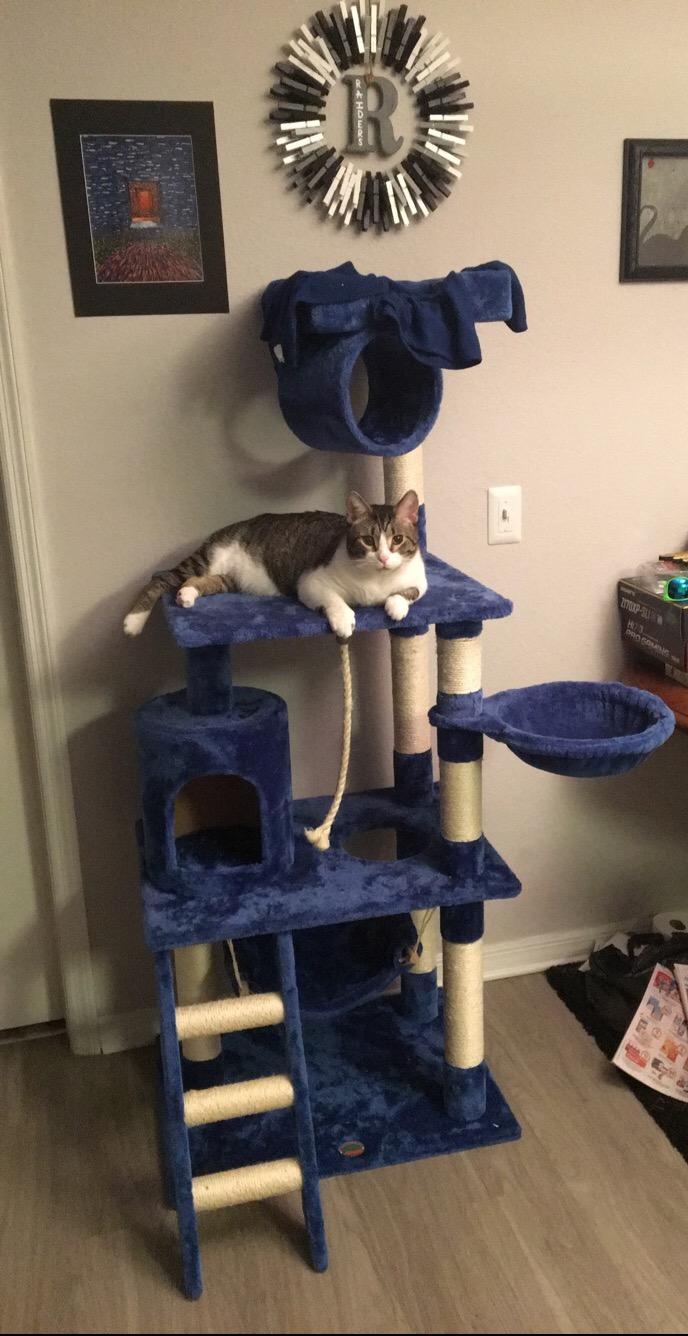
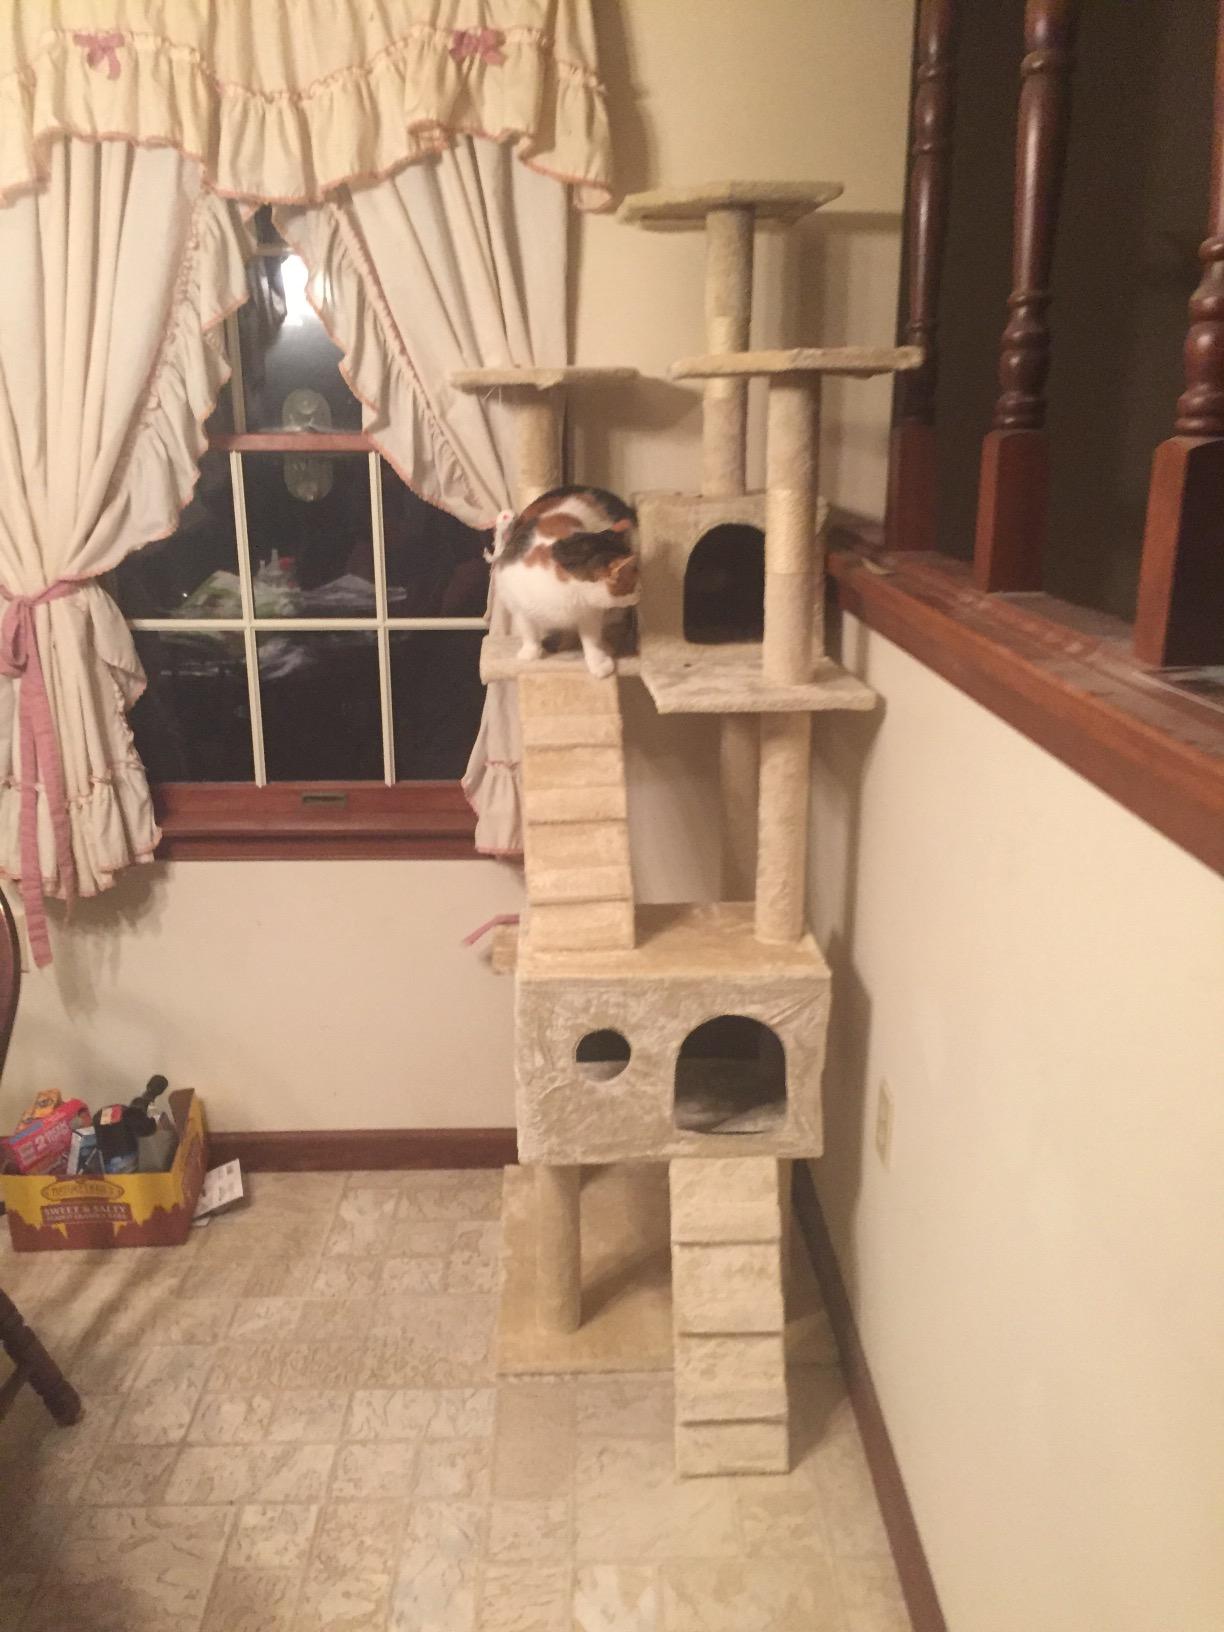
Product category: items_cat tree
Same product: no